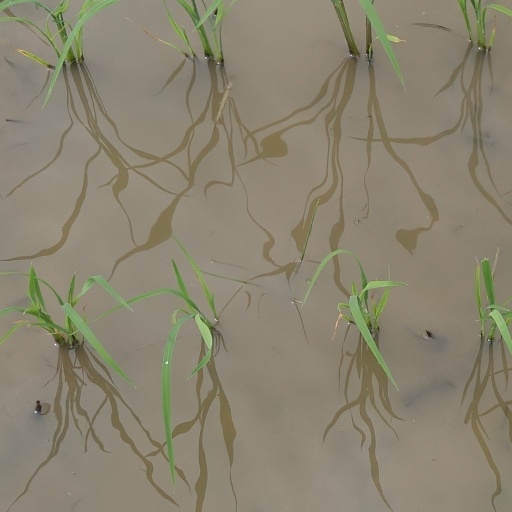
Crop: rice